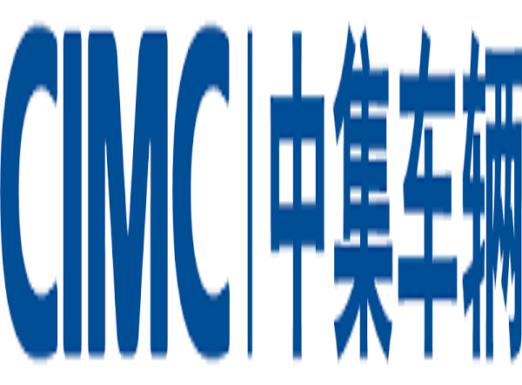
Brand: Cimc-2
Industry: Transportation